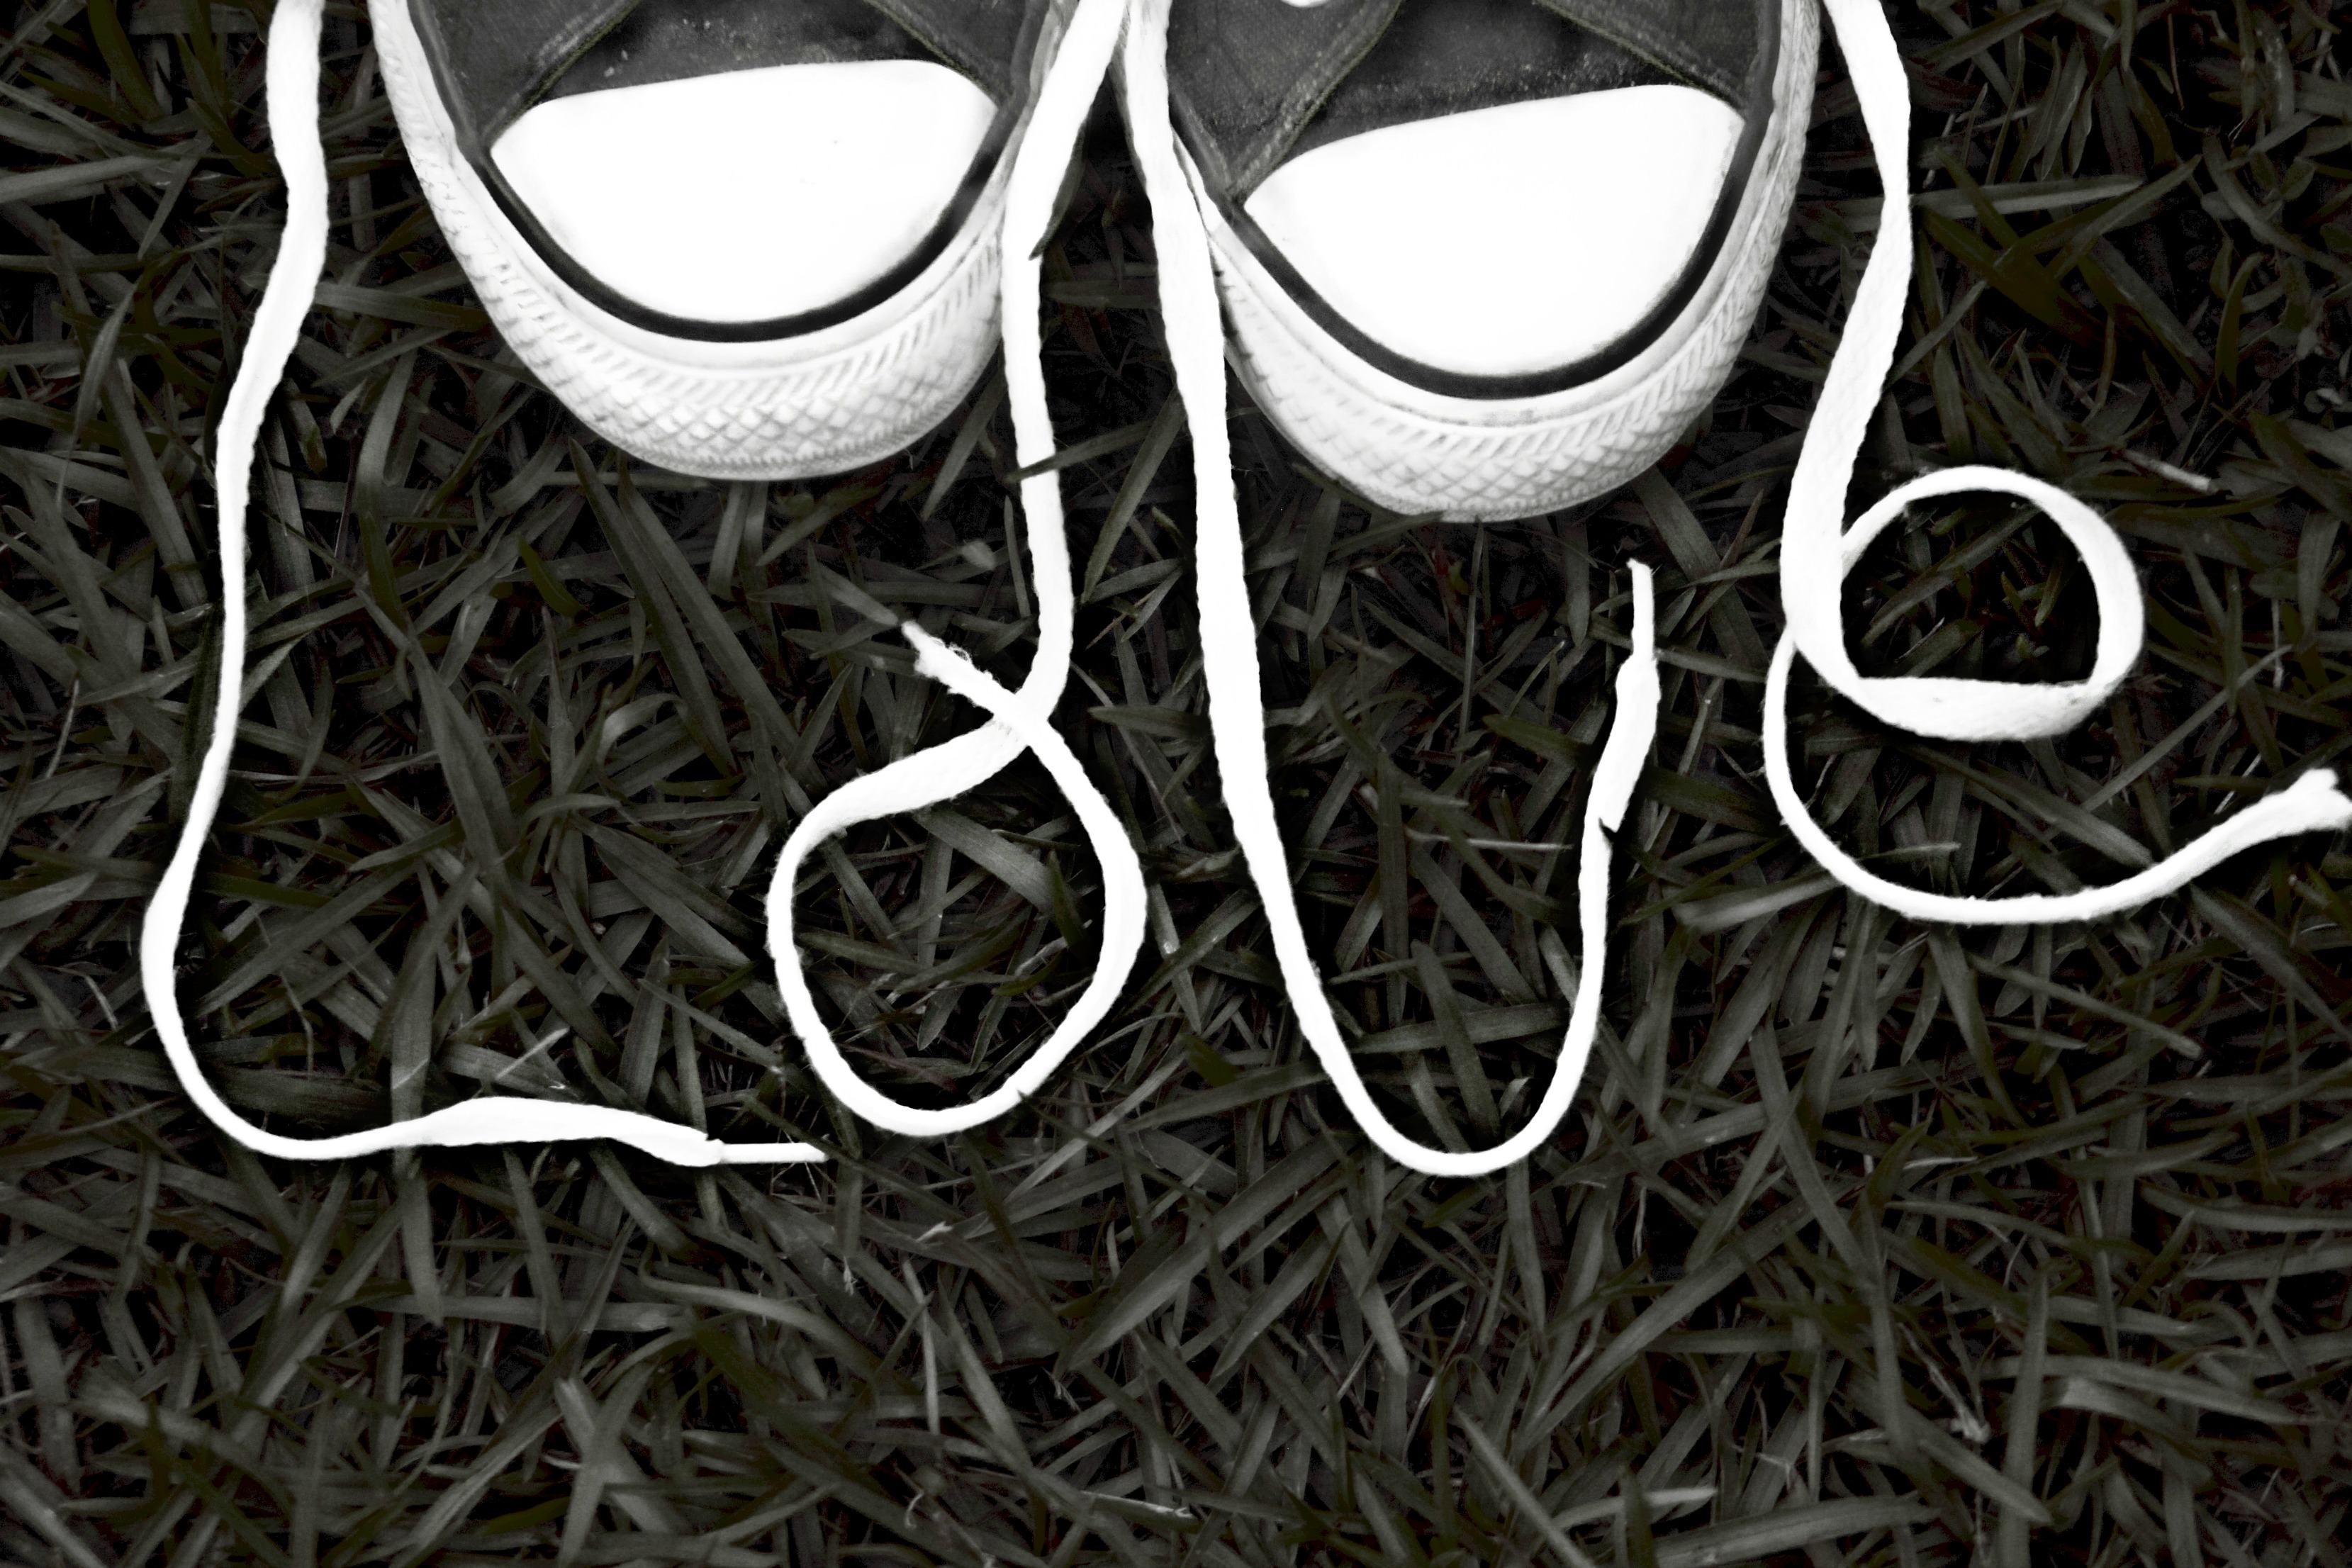
shoe, white, sport, athletic, sole, clothing, shoe lace, shoes, laces, mask, sneakers, glasses, footwear, runners, costume, wear, shoe laces, sportswear, tying